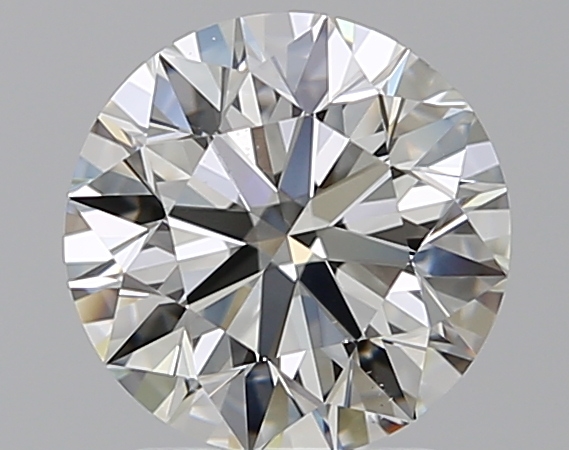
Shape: round
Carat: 1.9
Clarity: VS2
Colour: H
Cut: EX
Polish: EX
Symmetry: EX
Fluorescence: N
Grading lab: GIA
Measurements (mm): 7.86 x 7.9 x 4.94